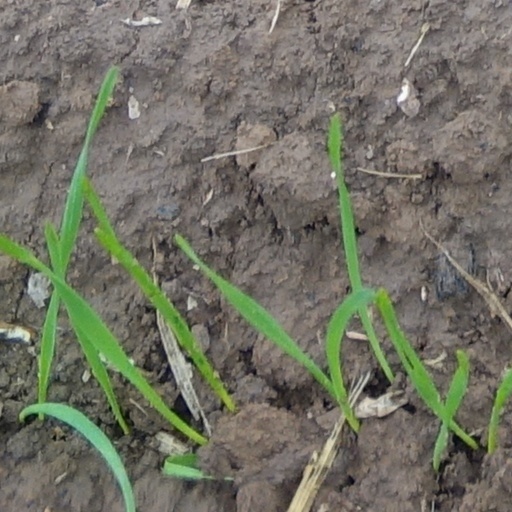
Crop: wheat